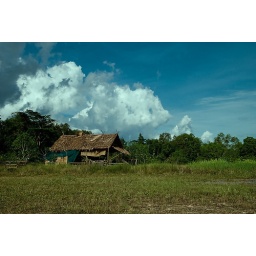
A hut in green field